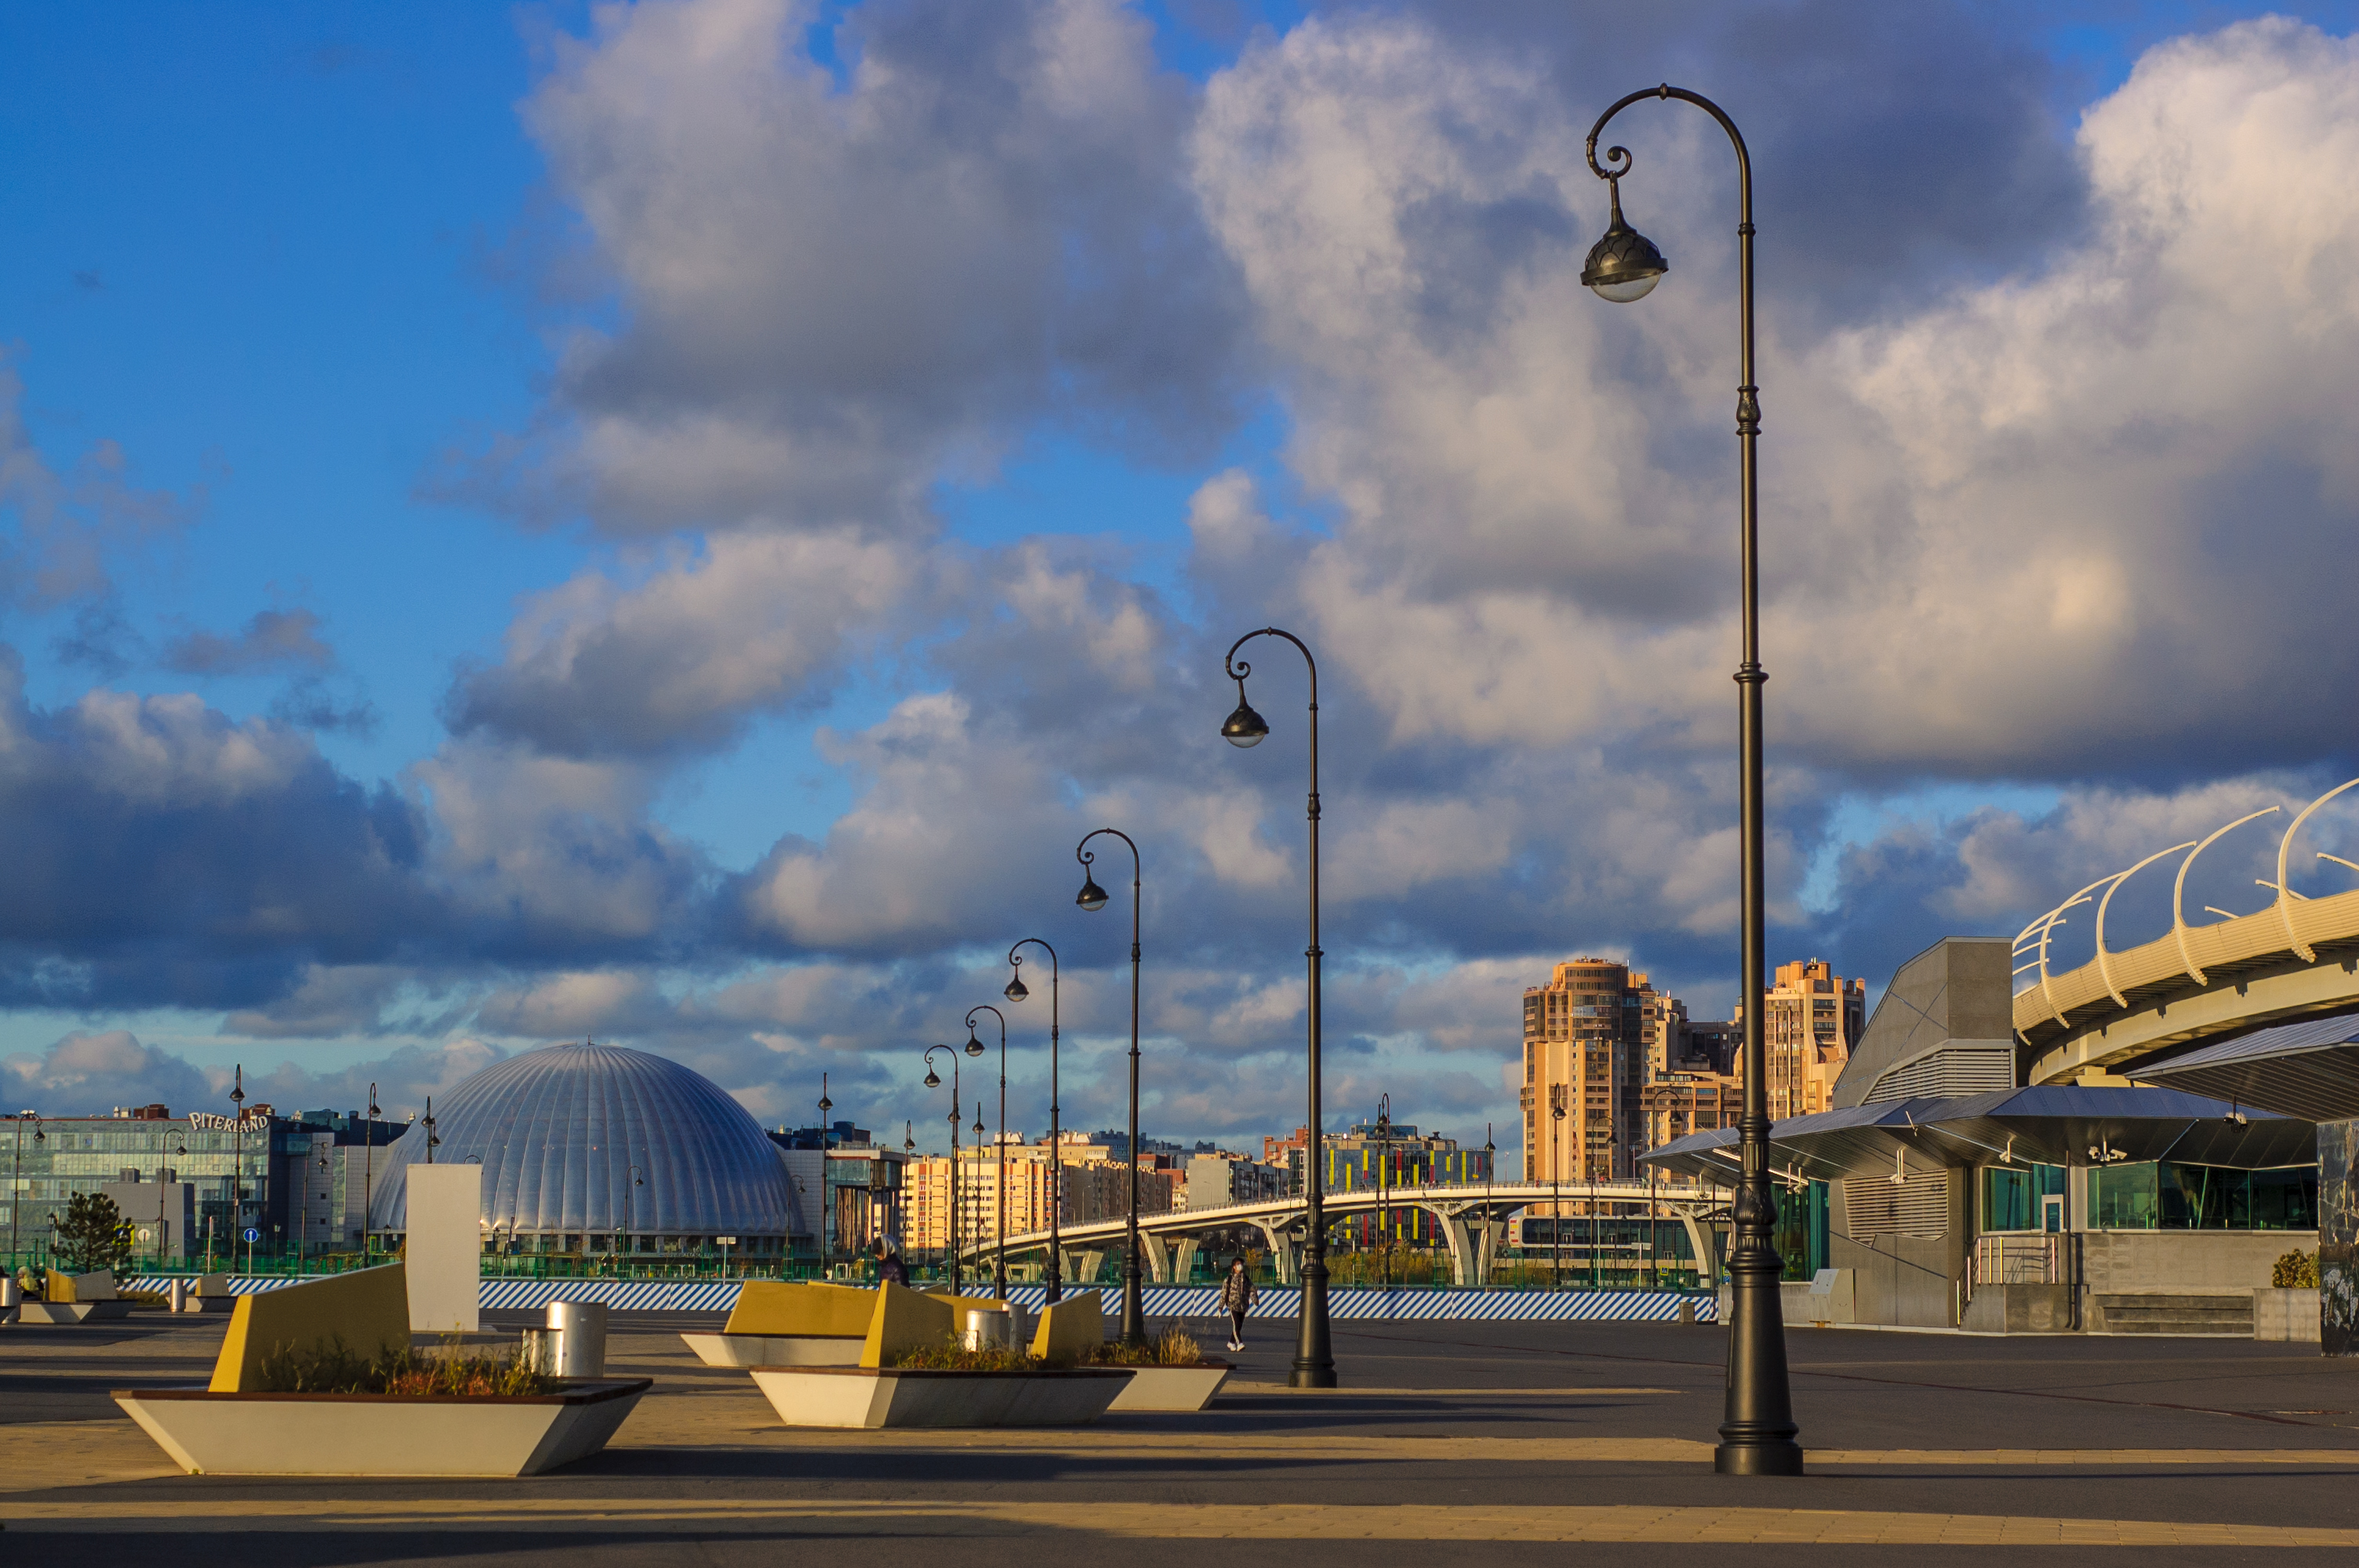
images, cloud, sky, street light, building, lighting, dusk, city, landmark, metropolitan area, cumulus, road, urban area, bridge, stadium, horizon, wheel, sport venue, road surface, harbor, tower, facade, mixed use, pole, cityscape, walkway, landscape, reflection, nonbuilding structure, light fixture, flag, meteorological phenomenon, street, evening, arena, public utility, port, tourism, downtown, ocean, boardwalk, panorama, fixed link, air travel, town square, airport, pier, tourist attraction, night, dome, crane, vacation, skyline, dock, transport, headquarters, sea